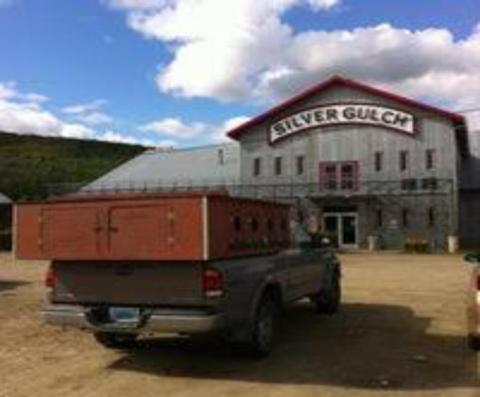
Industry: Food